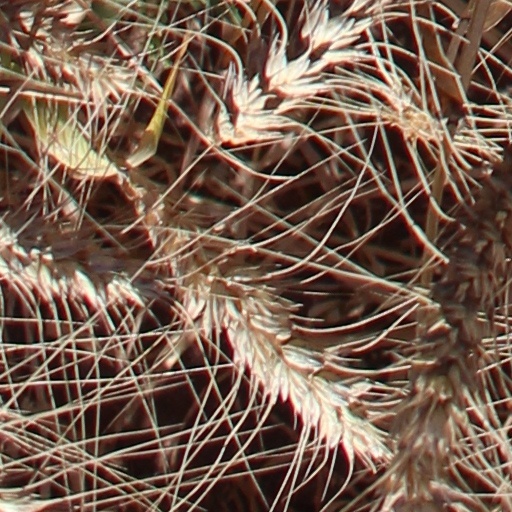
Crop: wheat